PZL M28 Skytruck

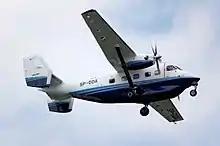
M28 with underbelly luggage pod

The M28 is a twin-engined high-wing strutted monoplane with an all-metal airframe, twin vertical fins and a tricycle fixed landing gear.